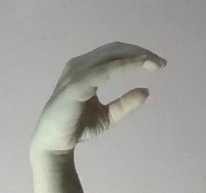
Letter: jeem